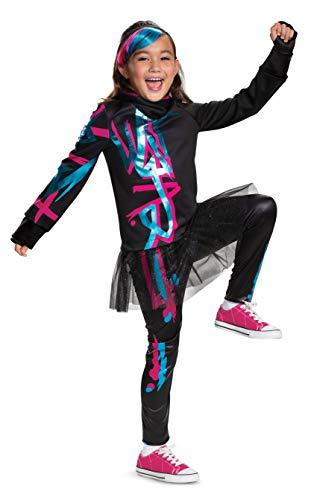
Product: Disguise Lucy LEGO Movie 2 Deluxe Girls' Costume
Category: Toys & Games | Dress Up & Pretend Play | Costumes
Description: Officially licensed The LEGO Movie 2 costume.
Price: $21.73
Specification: ProductDimensions:44x14x1.5inches|ItemWeight:11ounces|ShippingWeight:14.4ounces(Viewshippingratesandpolicies)|ASIN:B07HYCRL5T|Itemmodelnumber:26871K|Manufacturerrecommendedage:7-8years